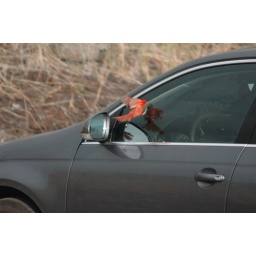
This young male Cardinal spent several days trying to chase off his reflection in the car window.